Flying Buffalo

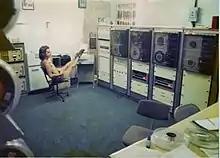
A Raytheon Data Systems 704. Used here as an onsite seismic data processing system in Mogadishu, Somalia in 1974

Loomis published the first issue of his bi-monthly magazine in September 1971—one two-sided page. Initially called "The Flying Buffalo's Favorite Magazine", Loomis eventually renamed it to "Flying Buffalo Quarterly".